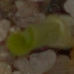
Label: maize